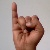
The image shows a hand gesture representing the letter 'I' in Indian Sign Language.